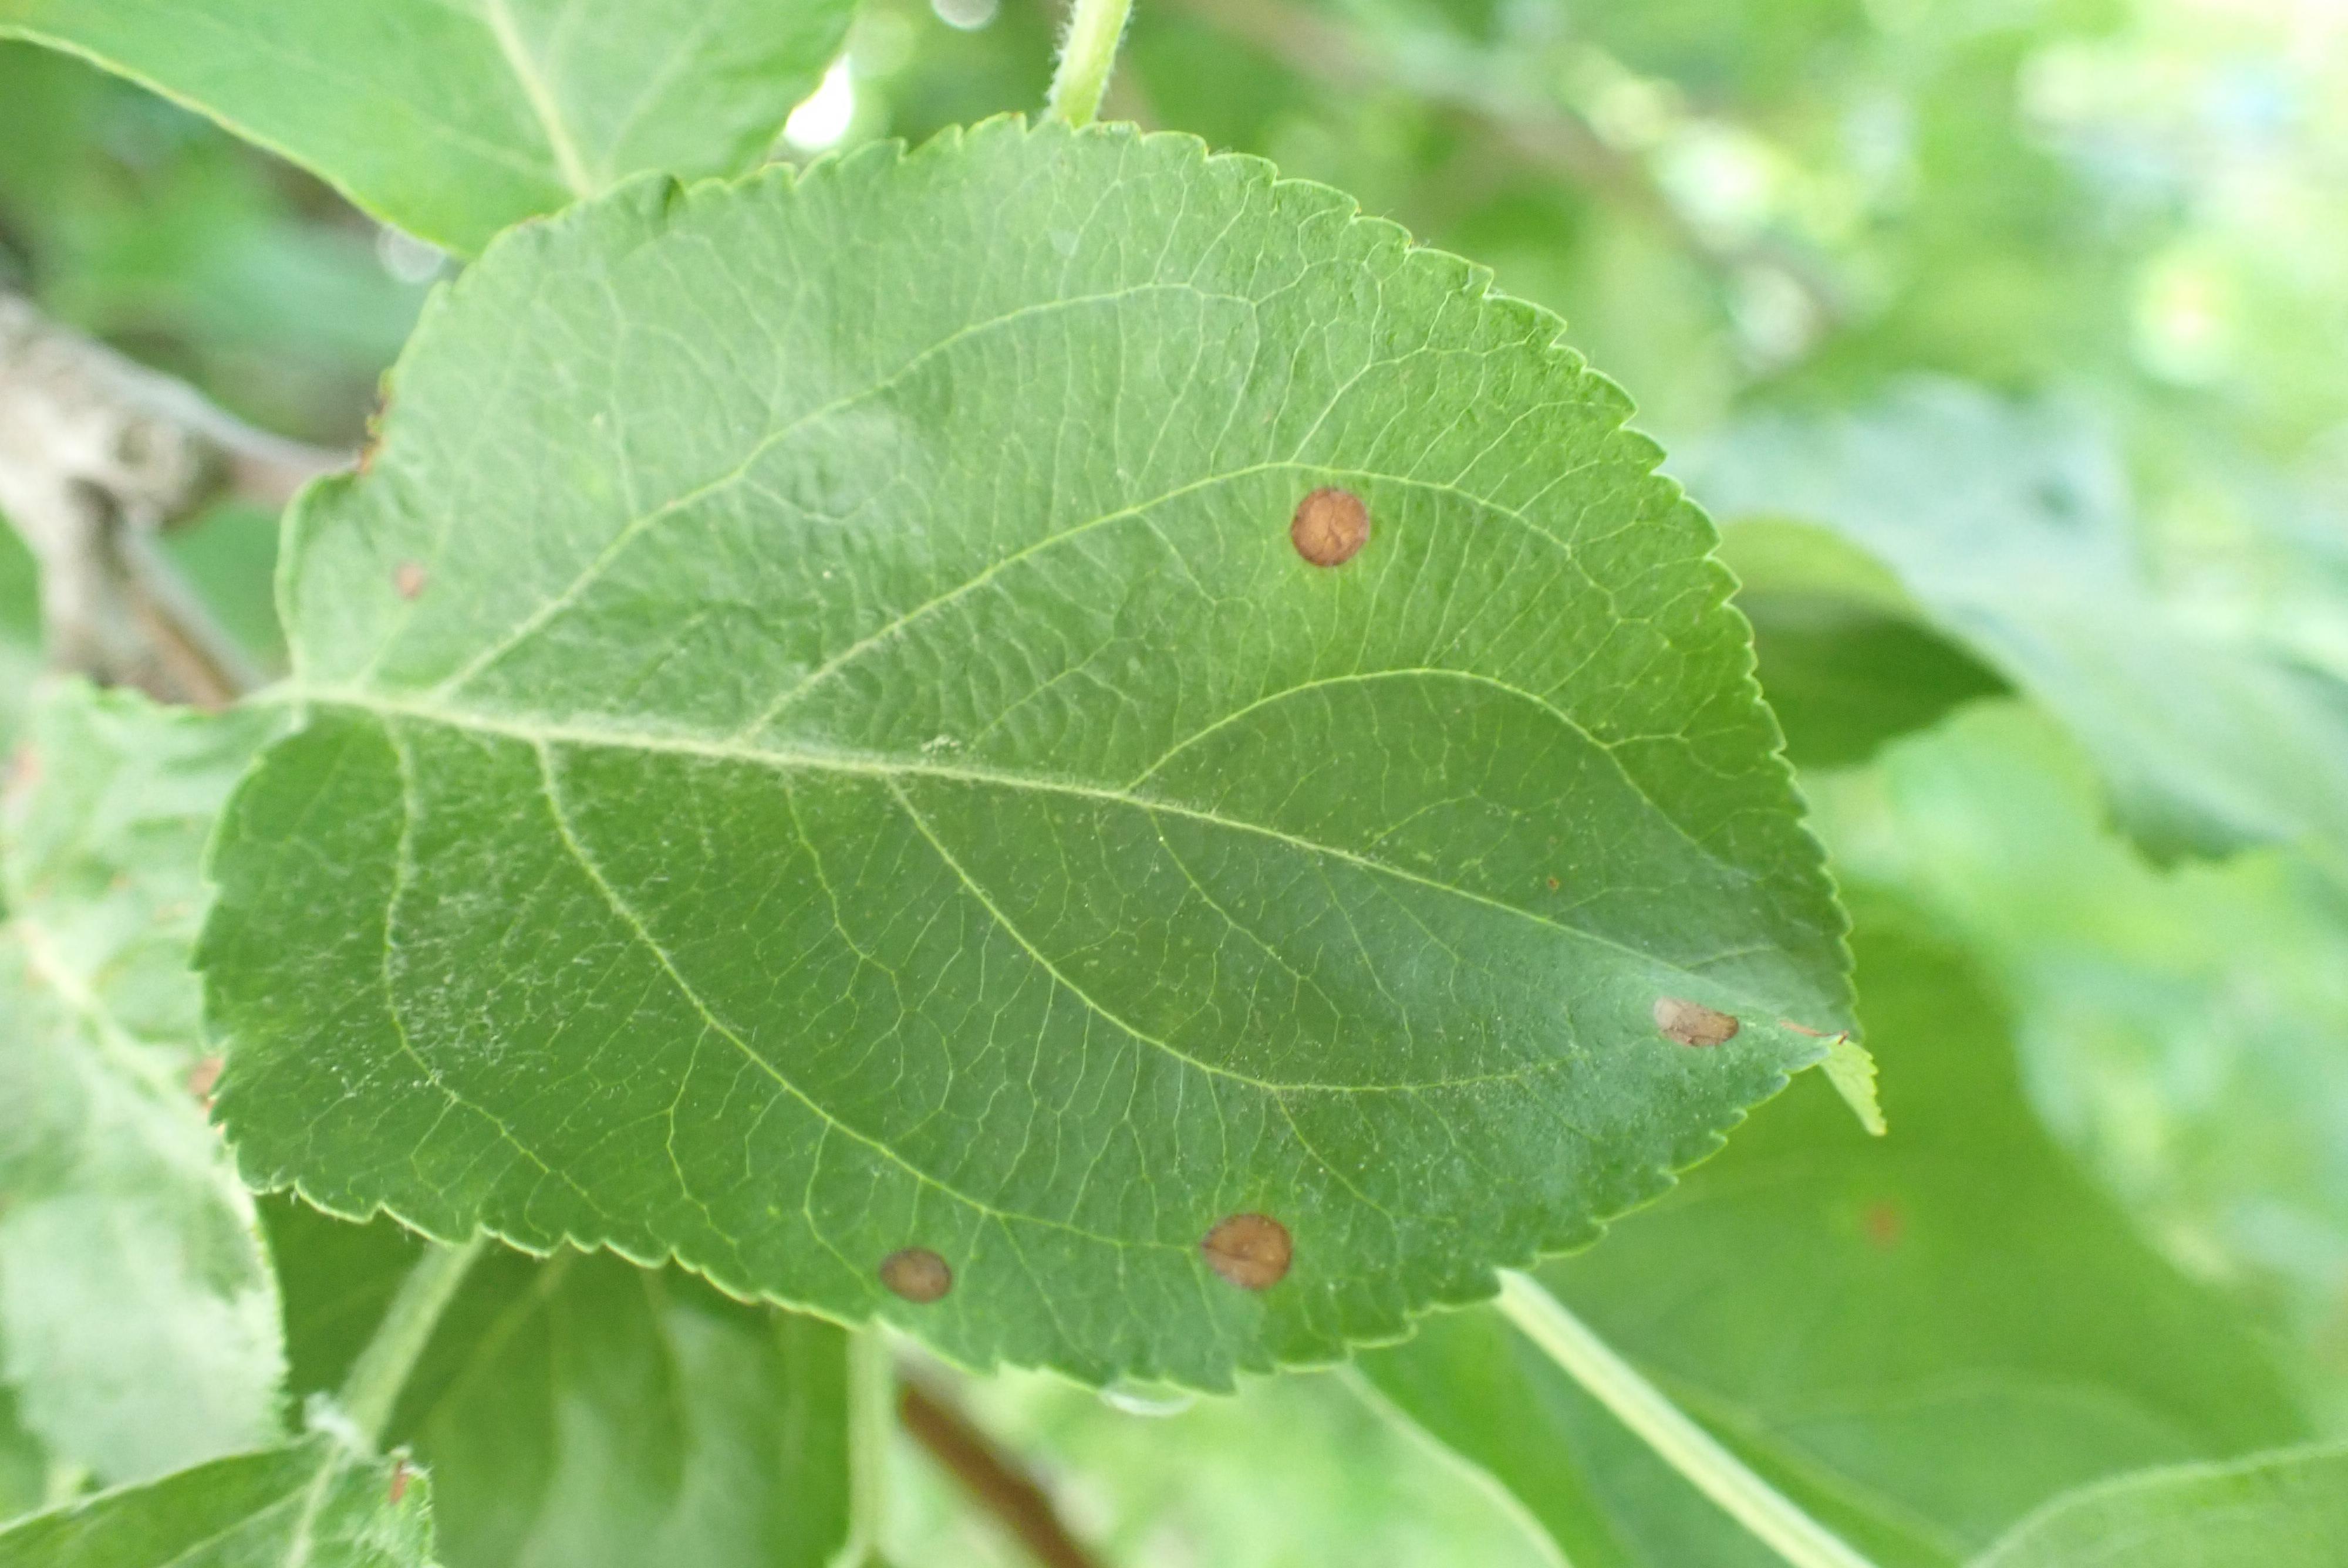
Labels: frog_eye_leaf_spot